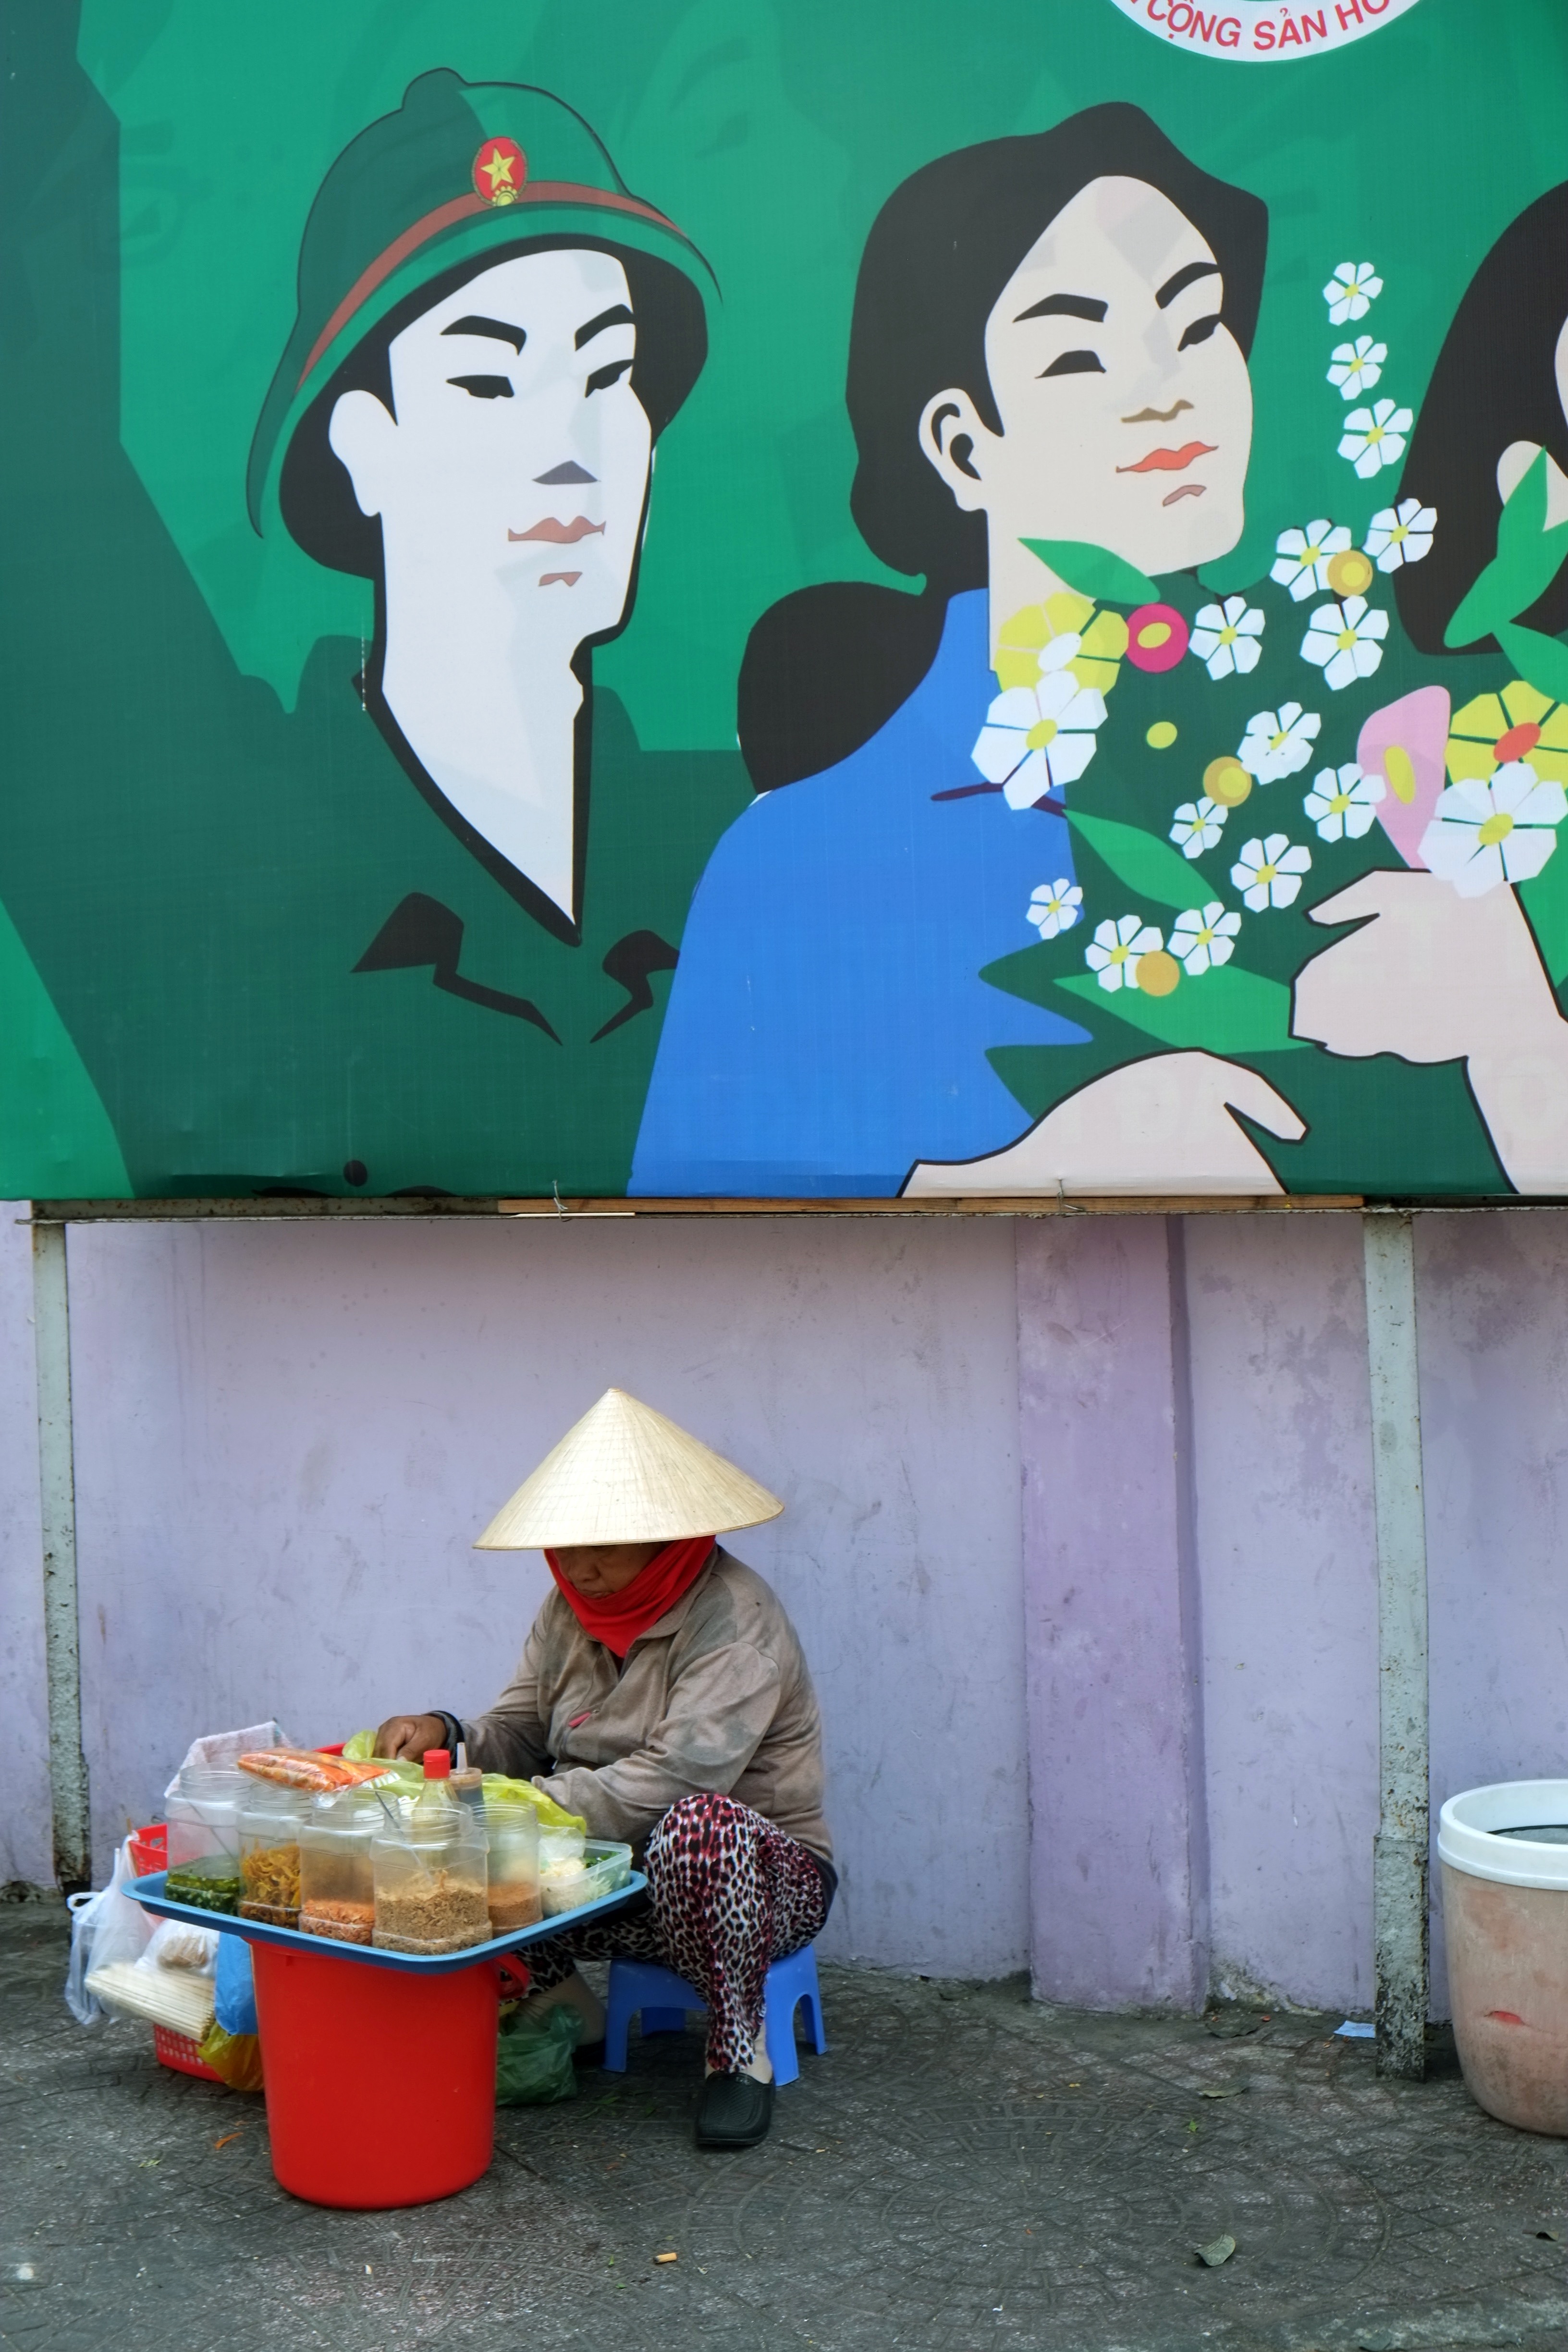
color, art, illustration, mural